A. J. Green

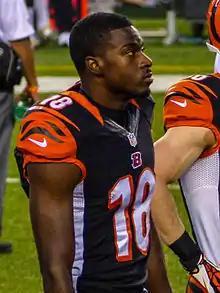
Green in a game against the Pittsburgh Steelers in 2013

Green started off the 2013 season with nine receptions for 162 receiving yards and two receiving touchdowns in a 24–21 loss to the Chicago Bears. In Week 7, against the Detroit Lions, he scored on a career-long 82-yard touchdown reception on the Bengals' first drive of the game in the 27–24 victory. In Week 10, against the Baltimore Ravens, he recorded a 51-yard touchdown reception on the game's last play in regulation to tie the game. However, the Bengals eventually lost in overtime. He had a franchise-record five consecutive games with at least 100 receiving yards from Week 6 to Week 10. In Week 16, against the Minnesota Vikings, he had seven receptions for 97 receiving yards and two receiving touchdowns in the 42–14 victory. Green set new career highs in 2013 for receptions (98) and receiving yards (1,426, which was the third-highest total in Bengals history), while scoring 11 touchdowns. He was targeted a franchise-record 178 times, breaking the 174 targets for Carl Pickens in 1996. Green was named to his third Pro Bowl and was ranked ninth by his fellow players on the NFL Top 100 Players of 2014. His 260 career receptions set an NFL record for most receptions in a player's first three seasons, which was later broken by Odell Beckham Jr. and Jarvis Landry in 2016 after both tallied 288.